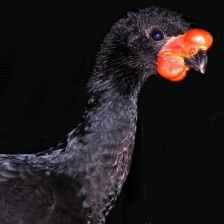
Species: WATTLED CURASSOW
Scientific name: CRAX GLOBULOSA